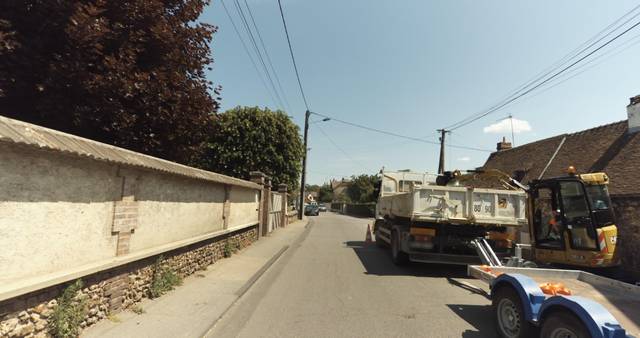
Region: France
Coordinates: 49.017, 1.126